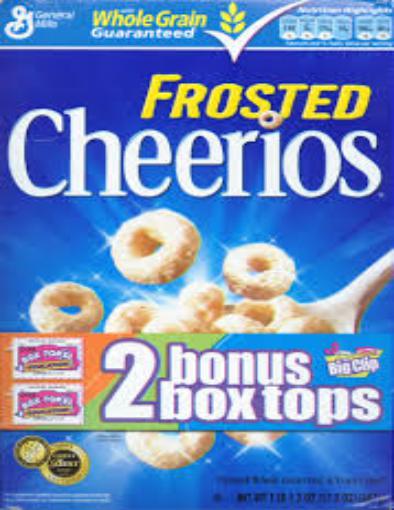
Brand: Frosted Cheerios
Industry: Food